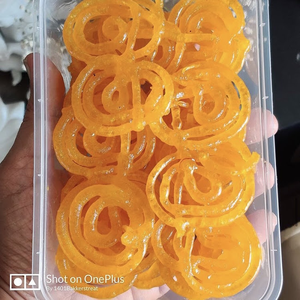
Dish: jalebi